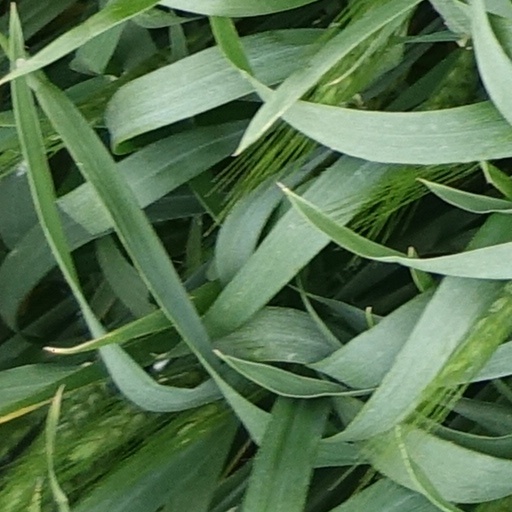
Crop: wheat